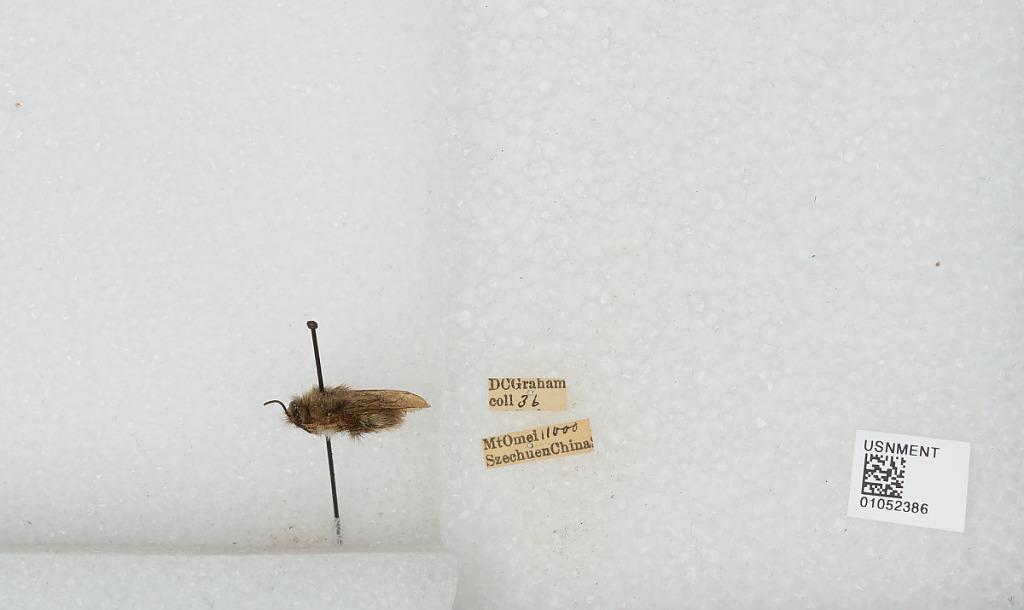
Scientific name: Bombus sp.
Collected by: D. Graham
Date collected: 1936--
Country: China
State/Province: Sichuan
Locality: Mt Emei